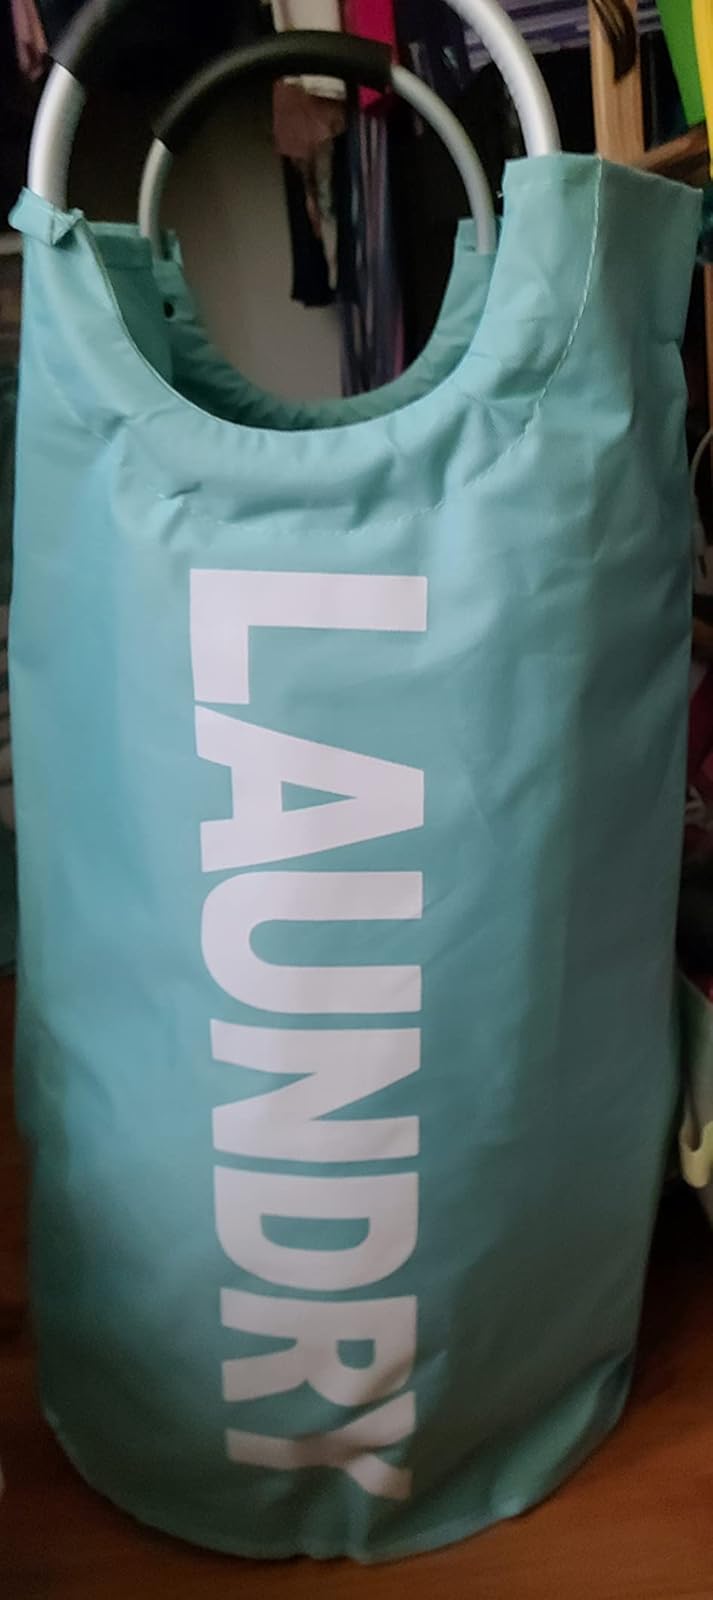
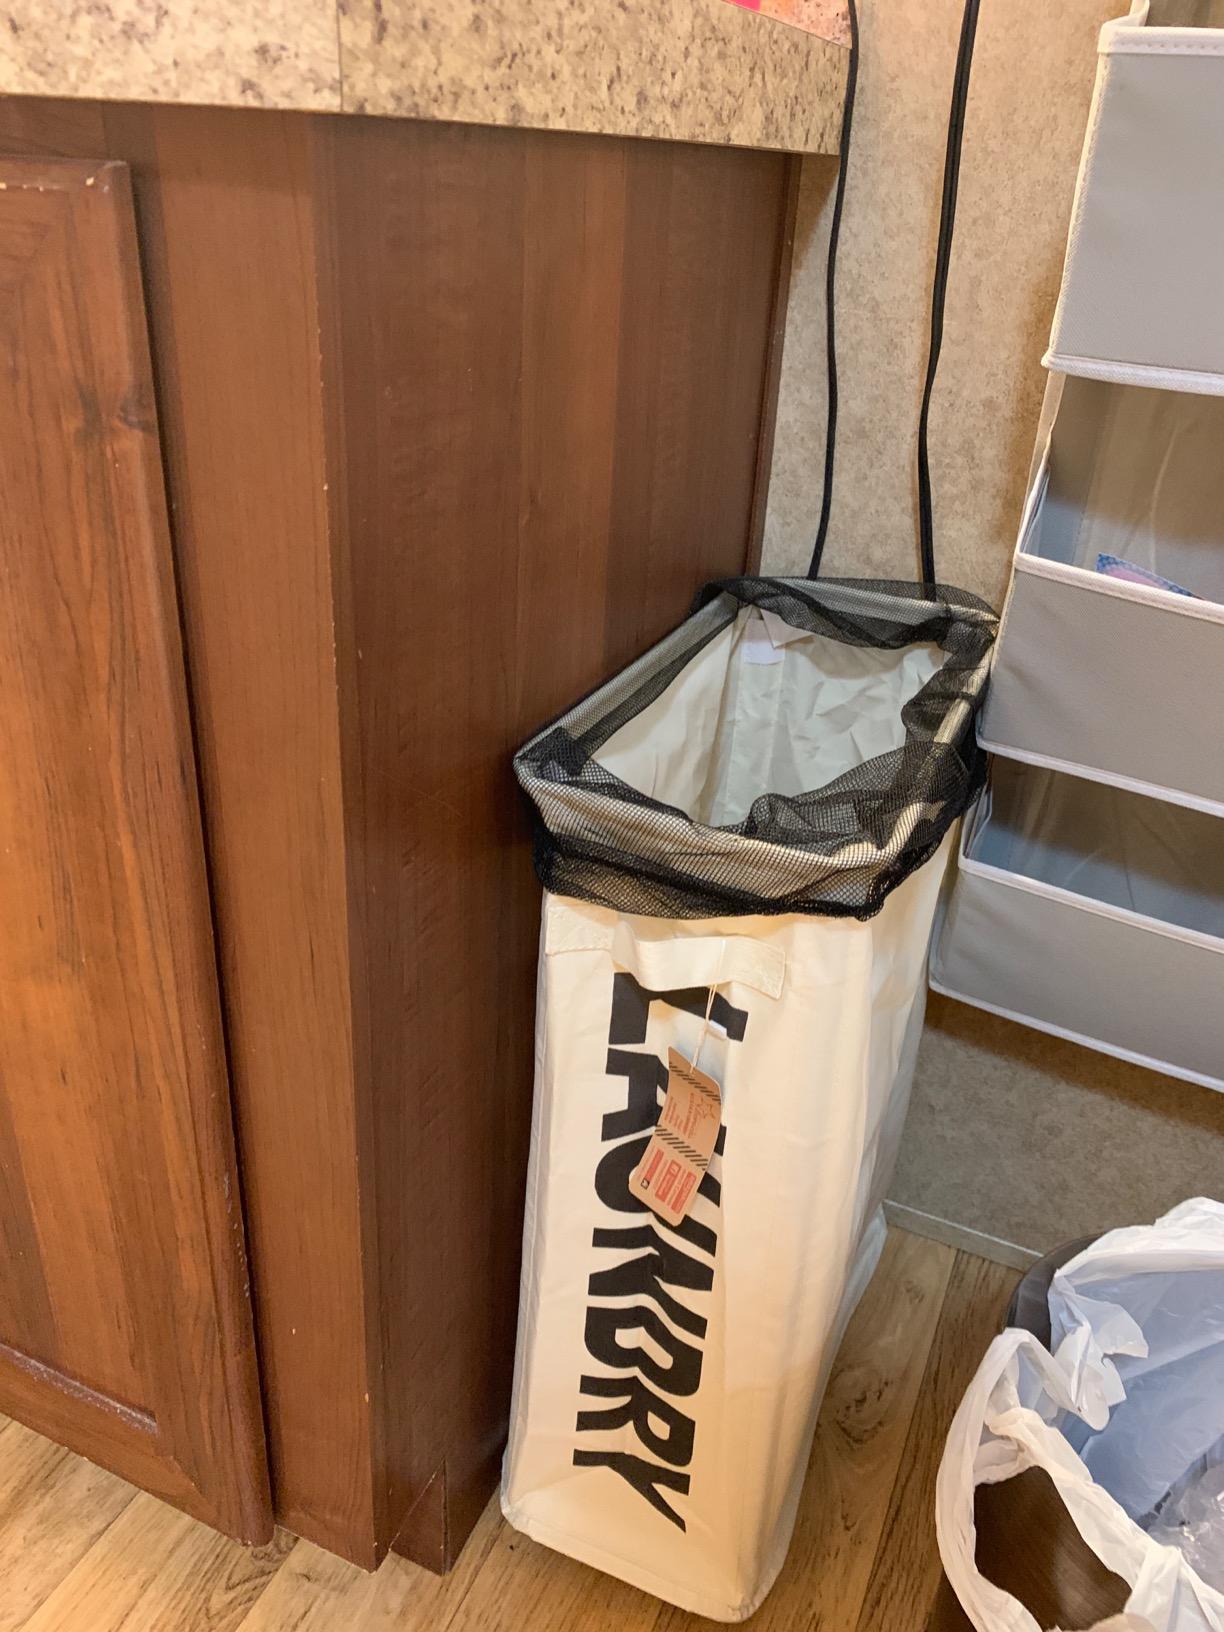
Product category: items_hamper
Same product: no